Tetrapod

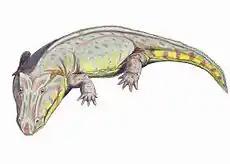
"Edops" (an early temnospondyl, Late Carboniferous - Early Permian)

The end-Fammenian marked another extinction, known as the end-Fammenian extinction or the Hangenberg event, which is followed by another gap in the tetrapod fossil record, Romer's gap, also known as the Tournaisian gap. This gap, which was initially 30 million years, but has been gradually reduced over time, currently occupies much of the 13.9-million year Tournaisian, the first stage of the Carboniferous period.